Cuban Revolutionary Armed Forces

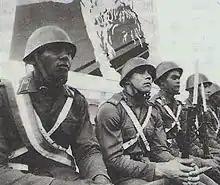
Soldiers of the FAR

The Cuban Army in its original form was first established in 1868 by Cuban revolutionaries during the Ten Years' War. It joined the Allies in the World War I in April 1917 and supplied sugar to several countries, mainly the United States of America. Was involved in the Battle of the Caribbean during World War II when it was part of the Allies supported by the United States. After the Cuban Revolution had overthrown Fulgencio Batista's government, the Cuban Rebel Army under Fidel Castro's leadership was reorganized into the current armed forces of Cuba.